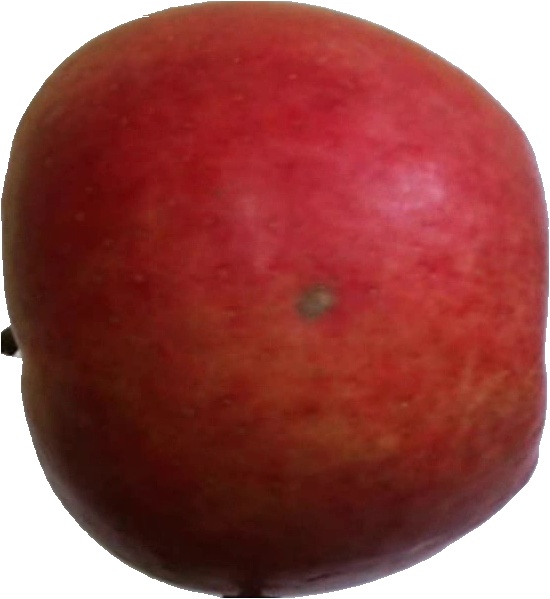
Label: apple_crimson_snow_1